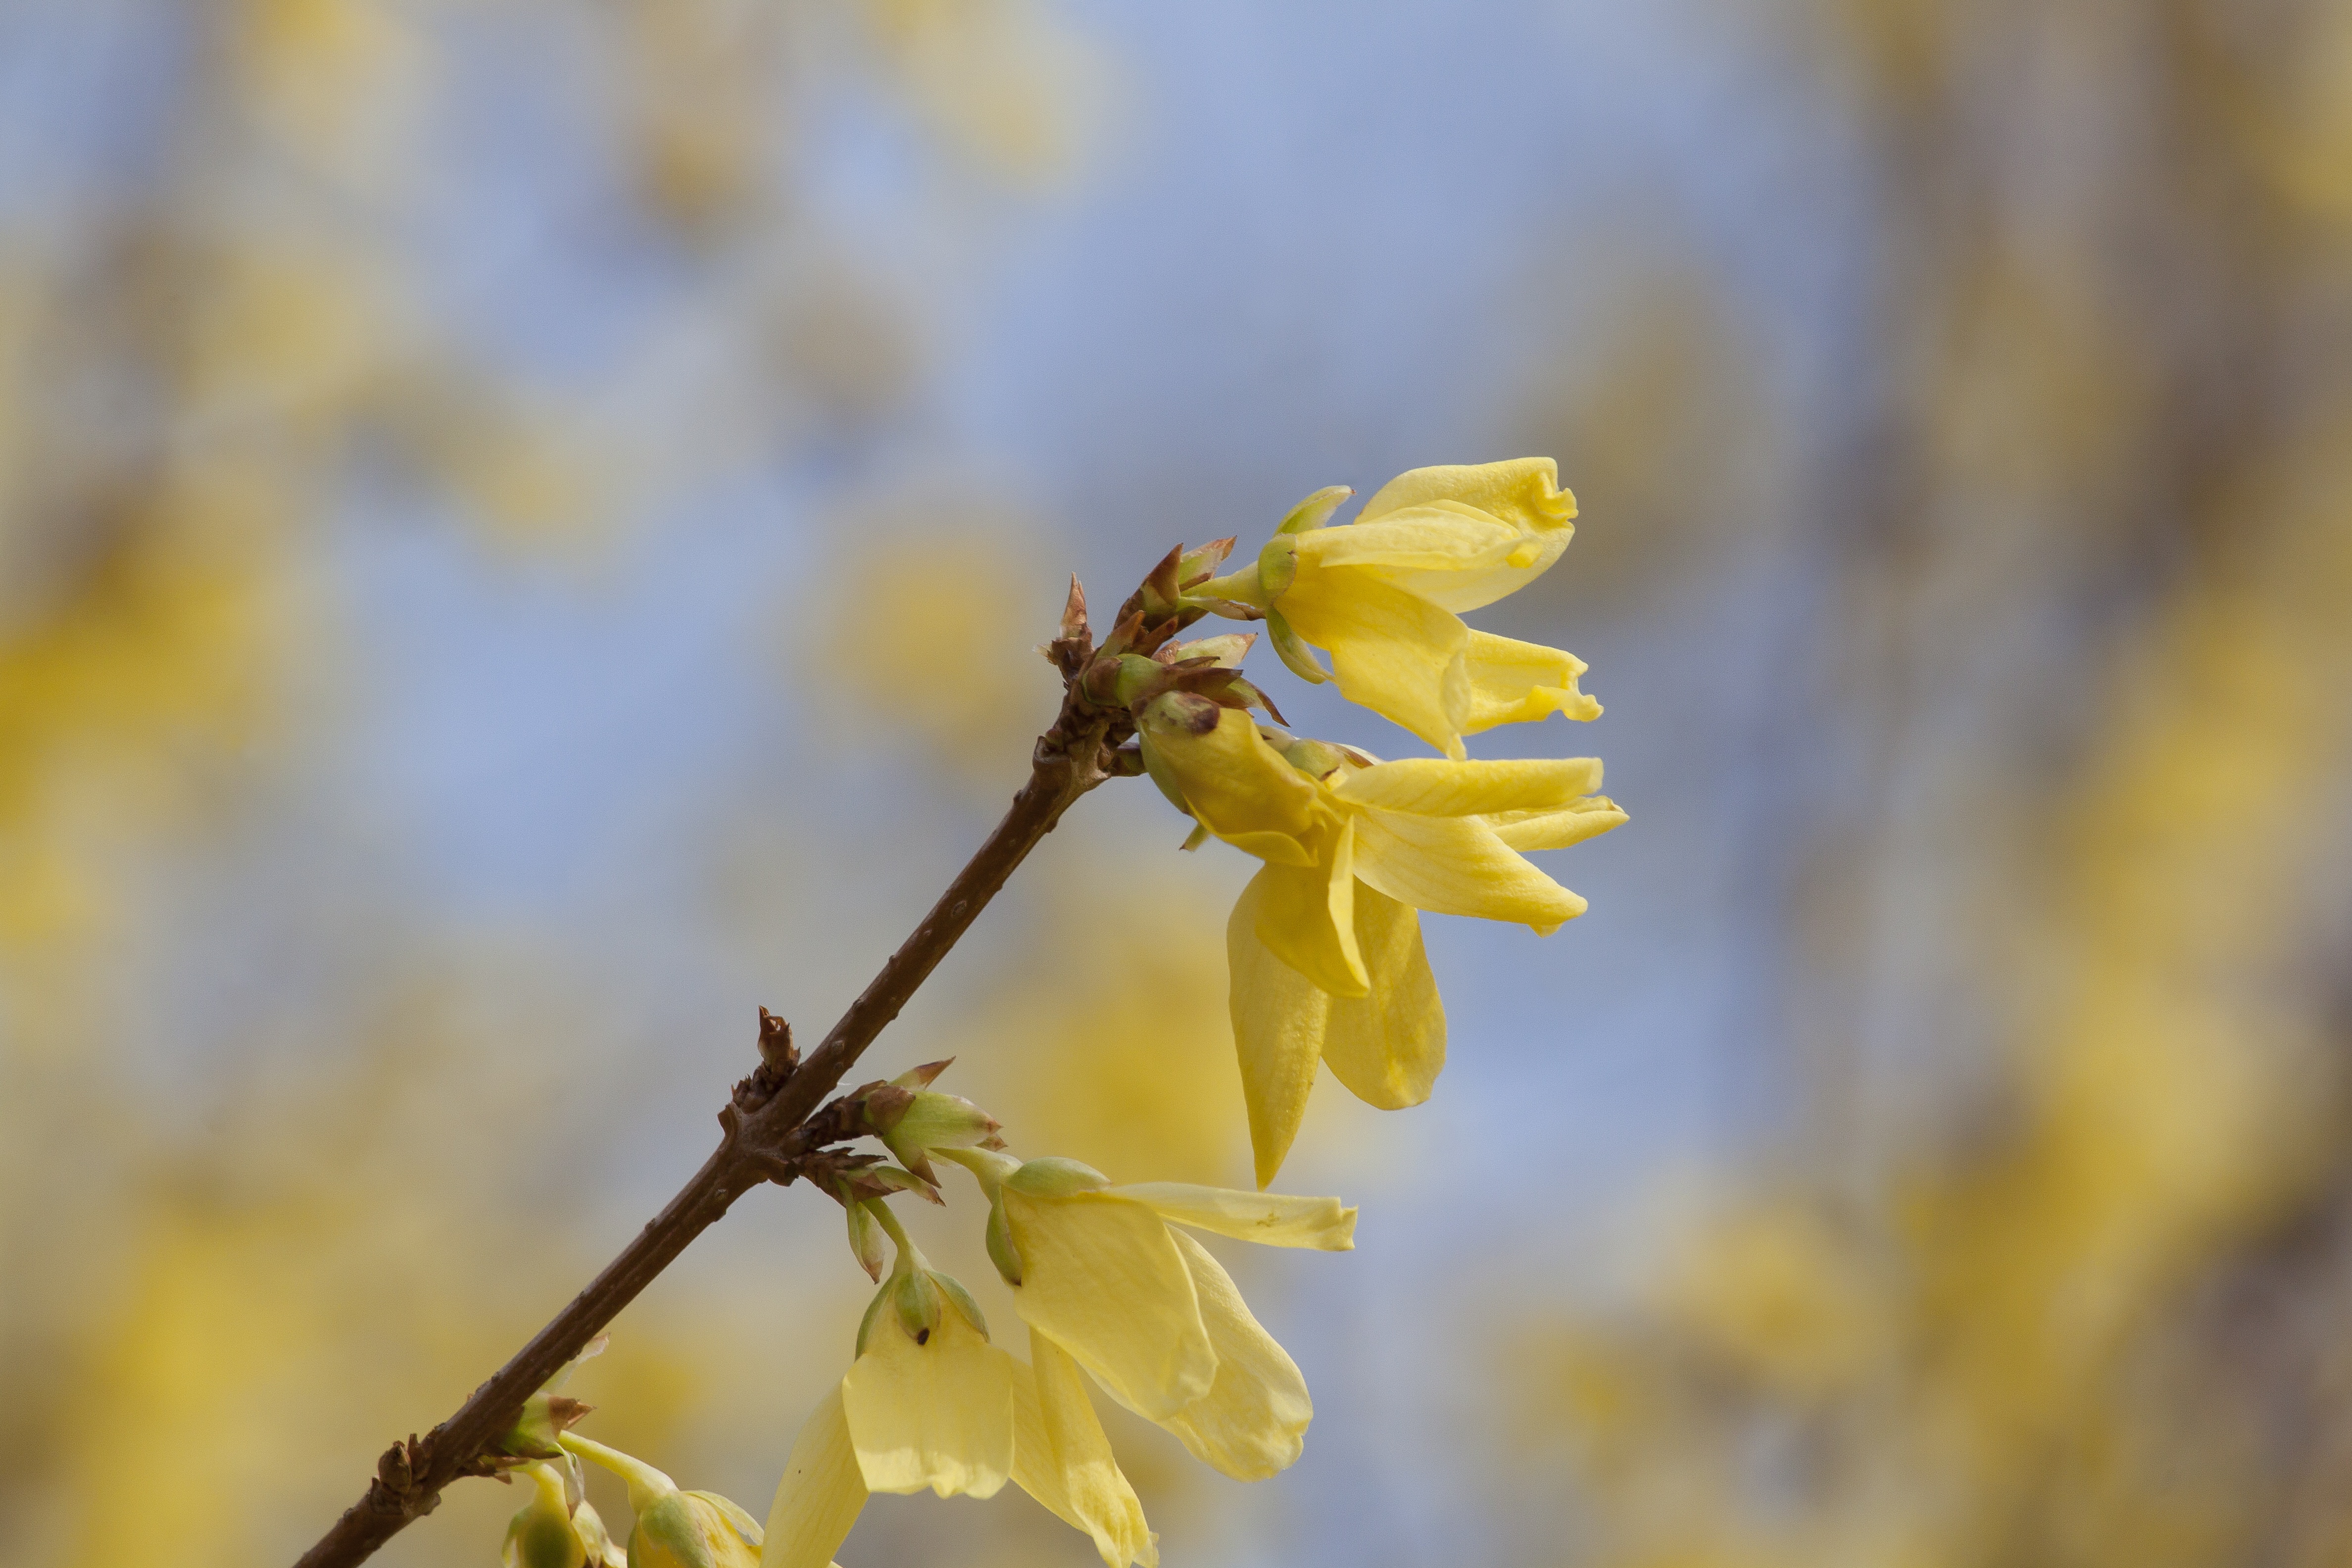
tree, nature, branch, blossom, plant, photography, sunlight, leaf, flower, bloom, pollen, food, spring, produce, autumn, botany, yellow, garden, flora, wildflower, close up, shrub, forsythia, macro photography, flowering plant, garden forsythia, gold lilac, golden bells, forsythienbl te, lenz, plant stem, land plant